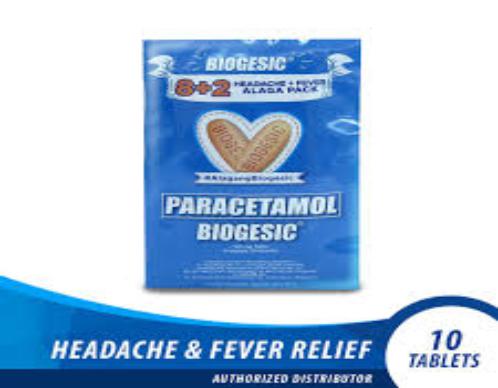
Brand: biogesic
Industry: Medical